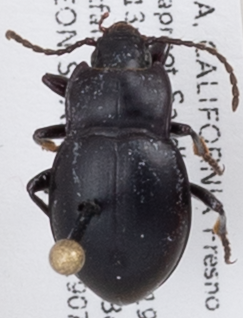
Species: Metrius contractus
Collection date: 2019-07-31
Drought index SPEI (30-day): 0.272
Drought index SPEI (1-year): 0.47
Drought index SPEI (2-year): -0.03